Slocum (crater)

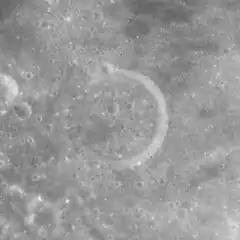
Apollo 15 mapping camera image

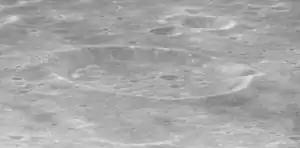
Oblique view from Apollo 17

Slocum is a small lunar impact crater in the southeastern part of the Mare Smythii. It lies near the eastern limb of the Moon, and from the Earth this section of the surface is viewed at a very oblique angle. This greatly limits the amount of detail that can be observed. In addition, libration of the Moon in its orbit can cause this area to be completely hidden from Earth. Nearby craters of note include Runge to the west-northwest, Warner to the west-southwest, and Swasey to the south-southeast.